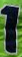
Number: 1